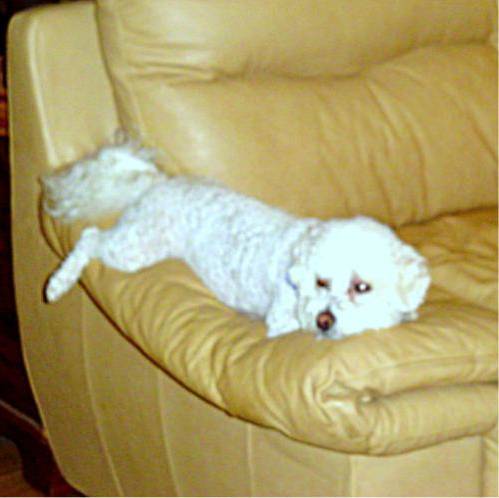
Label: dog